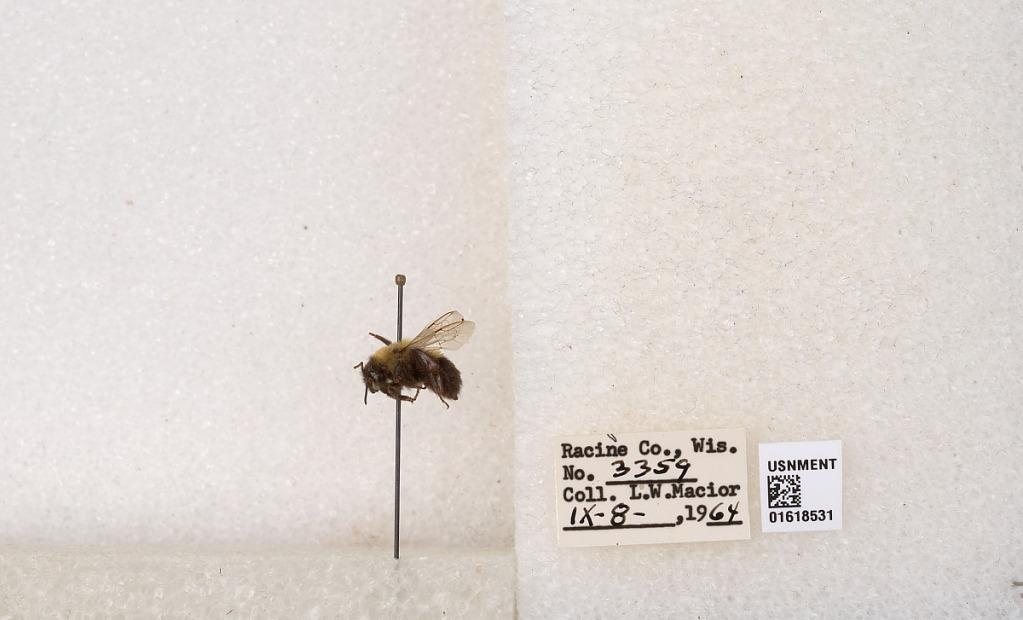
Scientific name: Bombus impatiens Cresson
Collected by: L. Macior
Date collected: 1964-9-8
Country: United States
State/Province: Wisconsin
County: Racine
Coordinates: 42.7299, -87.8123